Clement A. Trott

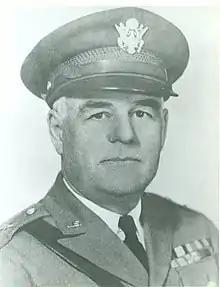

Clement Augustus Trott (December 14, 1877 – April 14, 1950) was a highly decorated officer in the United States Army with the rank of major general in the United States Army. A West Point alumnus, Trott participated in the Philippine–American War and World War I, where he distinguished himself as chief of staff of the 5th Division.